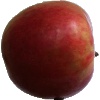
Label: Apple Crimson Snow 1